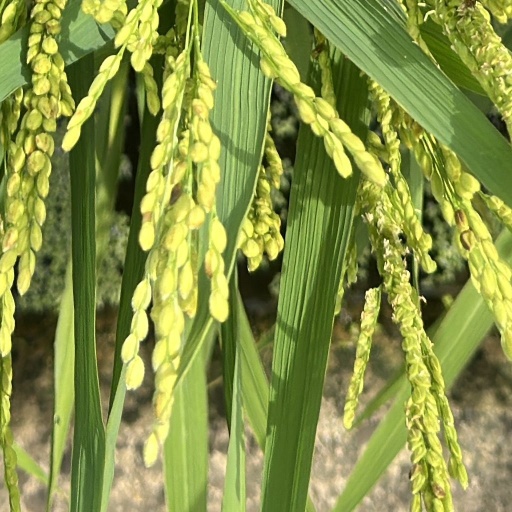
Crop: rice